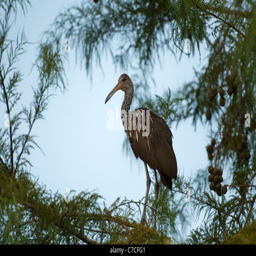
biological species perched in a cypress tree